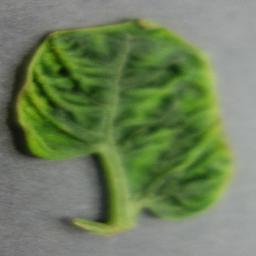
Label: Tomato___Tomato_Yellow_Leaf_Curl_Virus